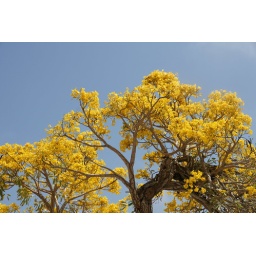
(At least I THINK that's what it is.) Beautiful blooming yellow trees were all over Naples, FLA.